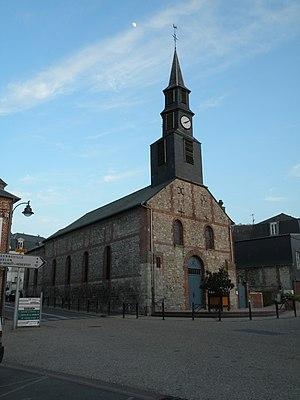
Église de La Rivière-Saint-Sauveur.